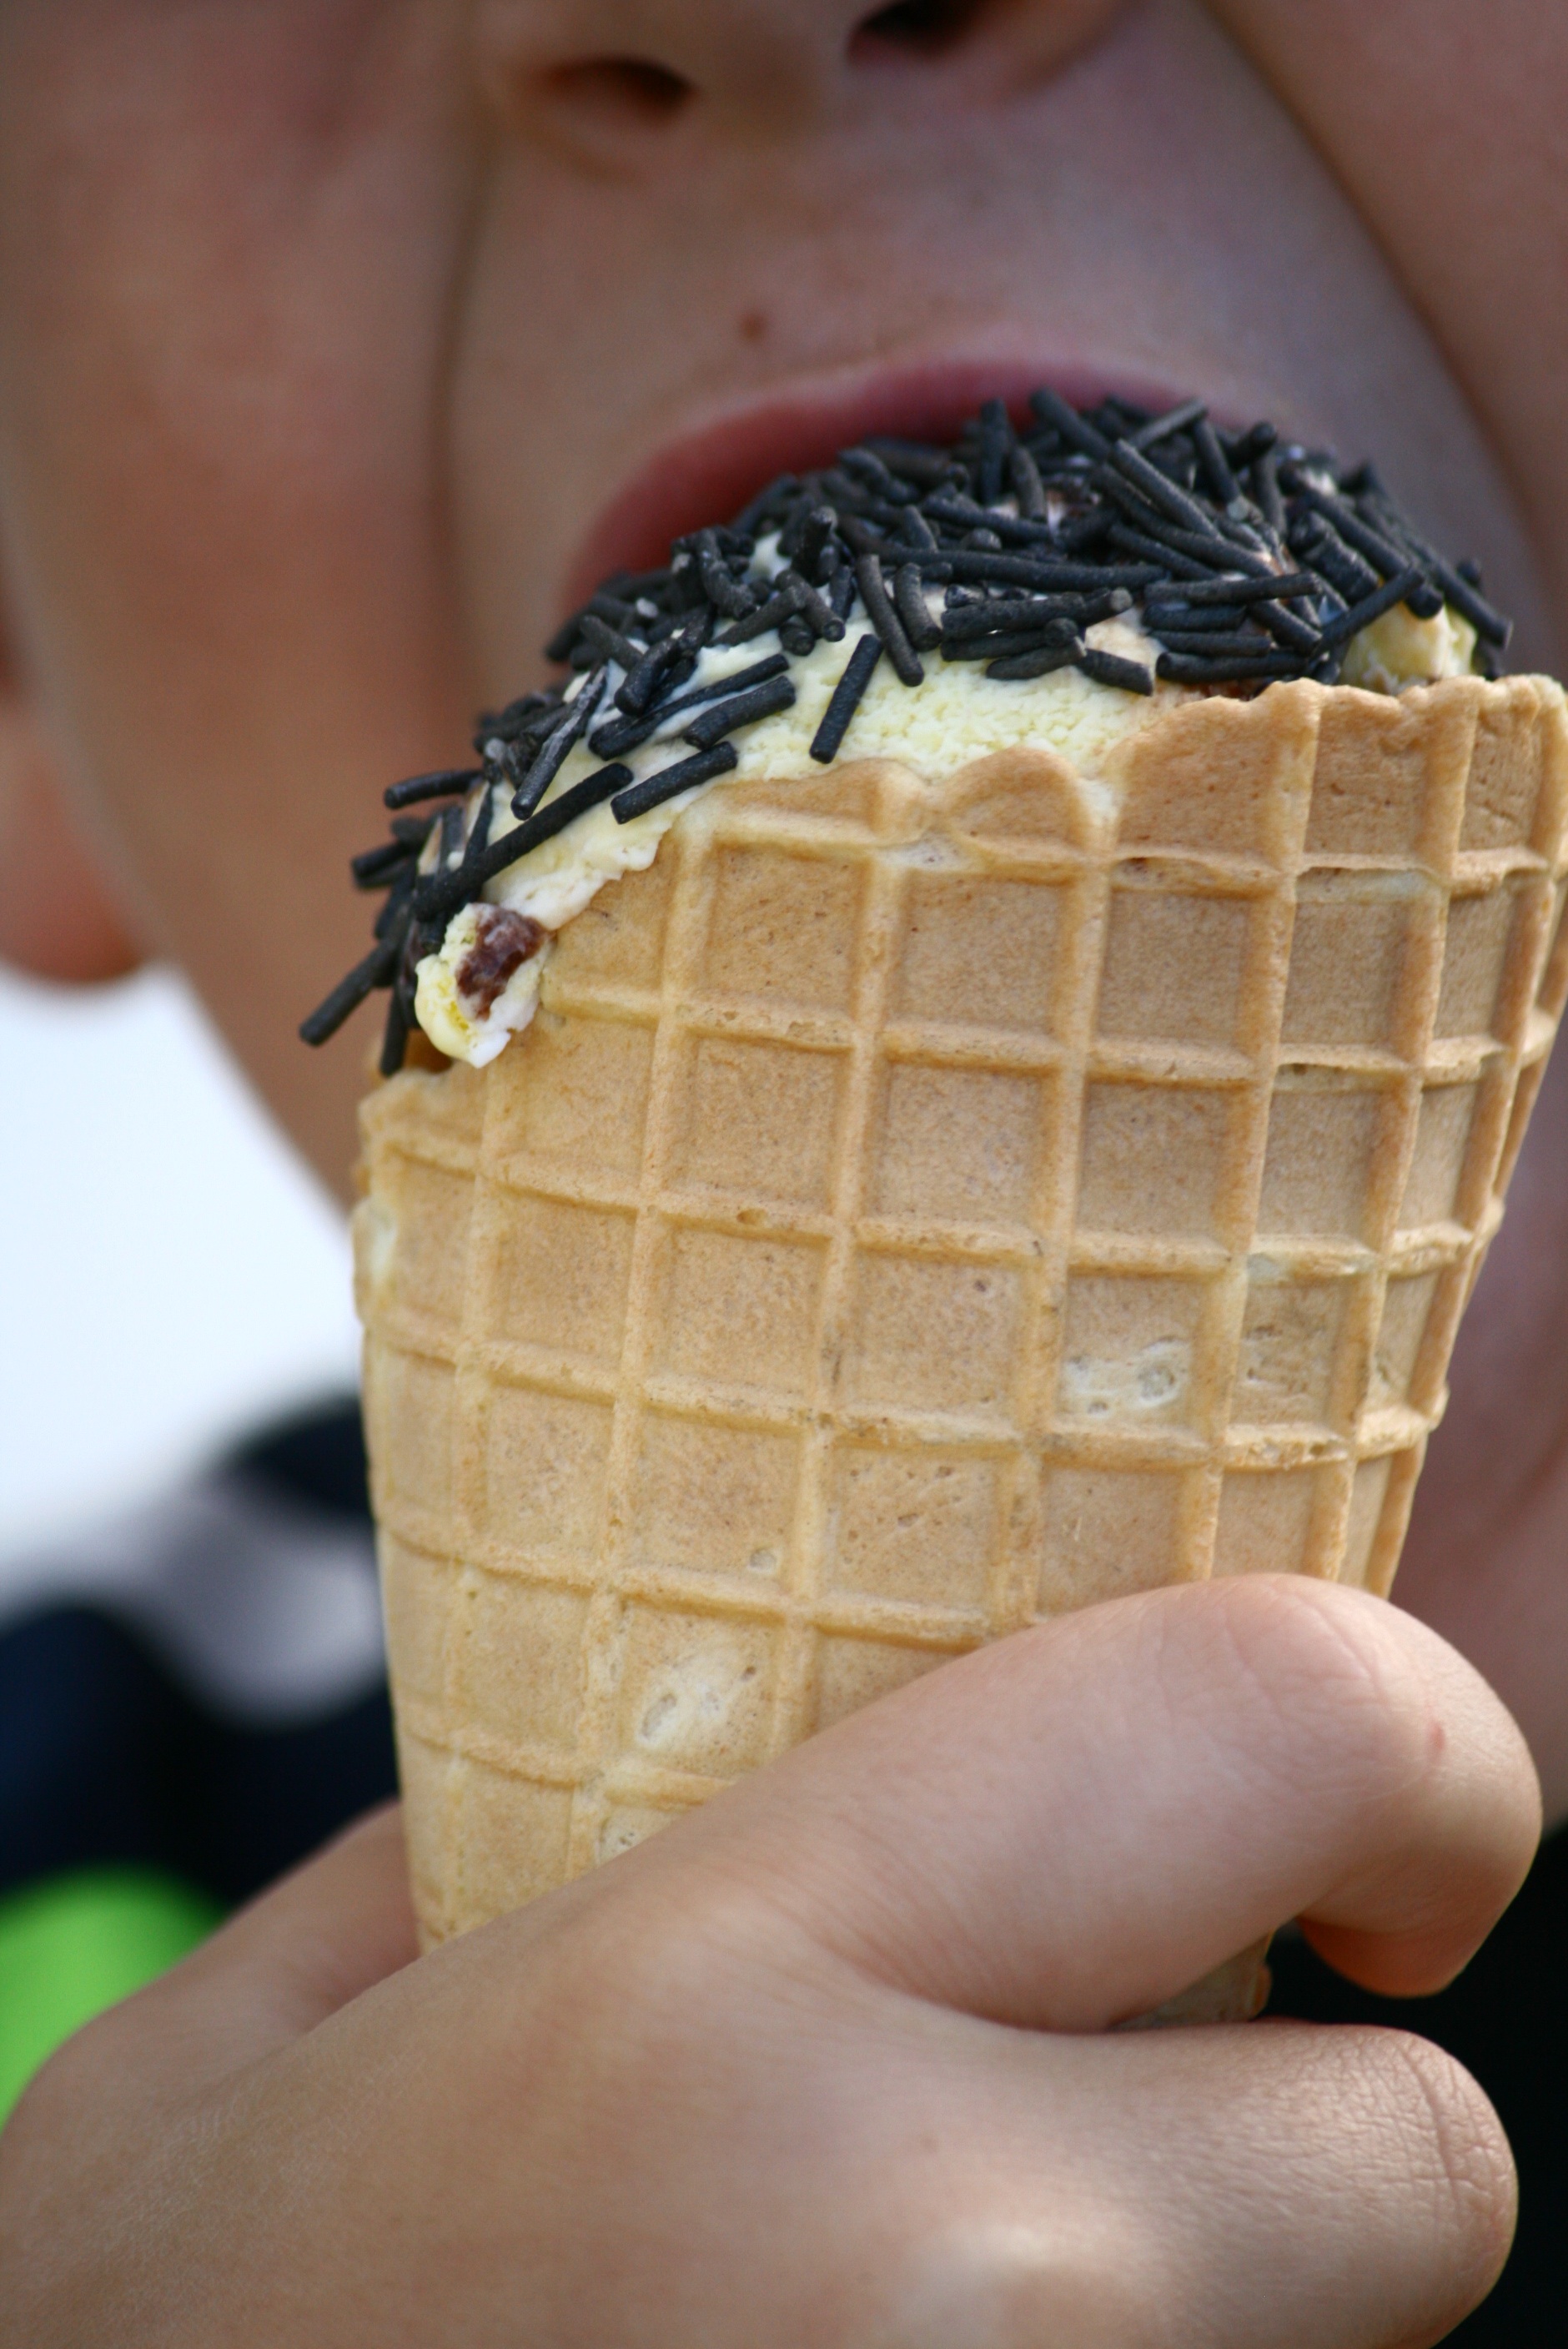
hand, summer, ice, finger, food, cone, baking, dessert, nail, cream, delicious, icing, vanilla, sweetness, treat, flavor, ice cream scoop